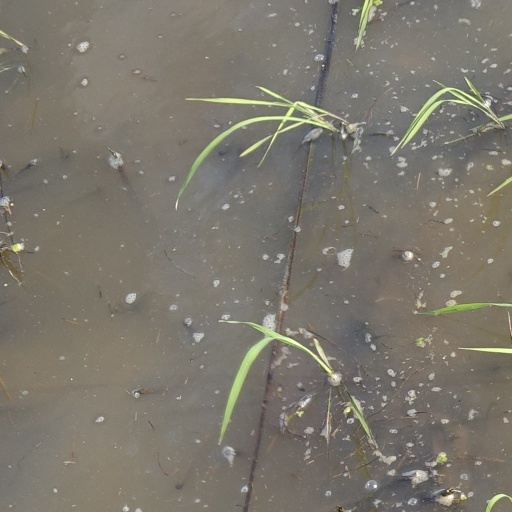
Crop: rice